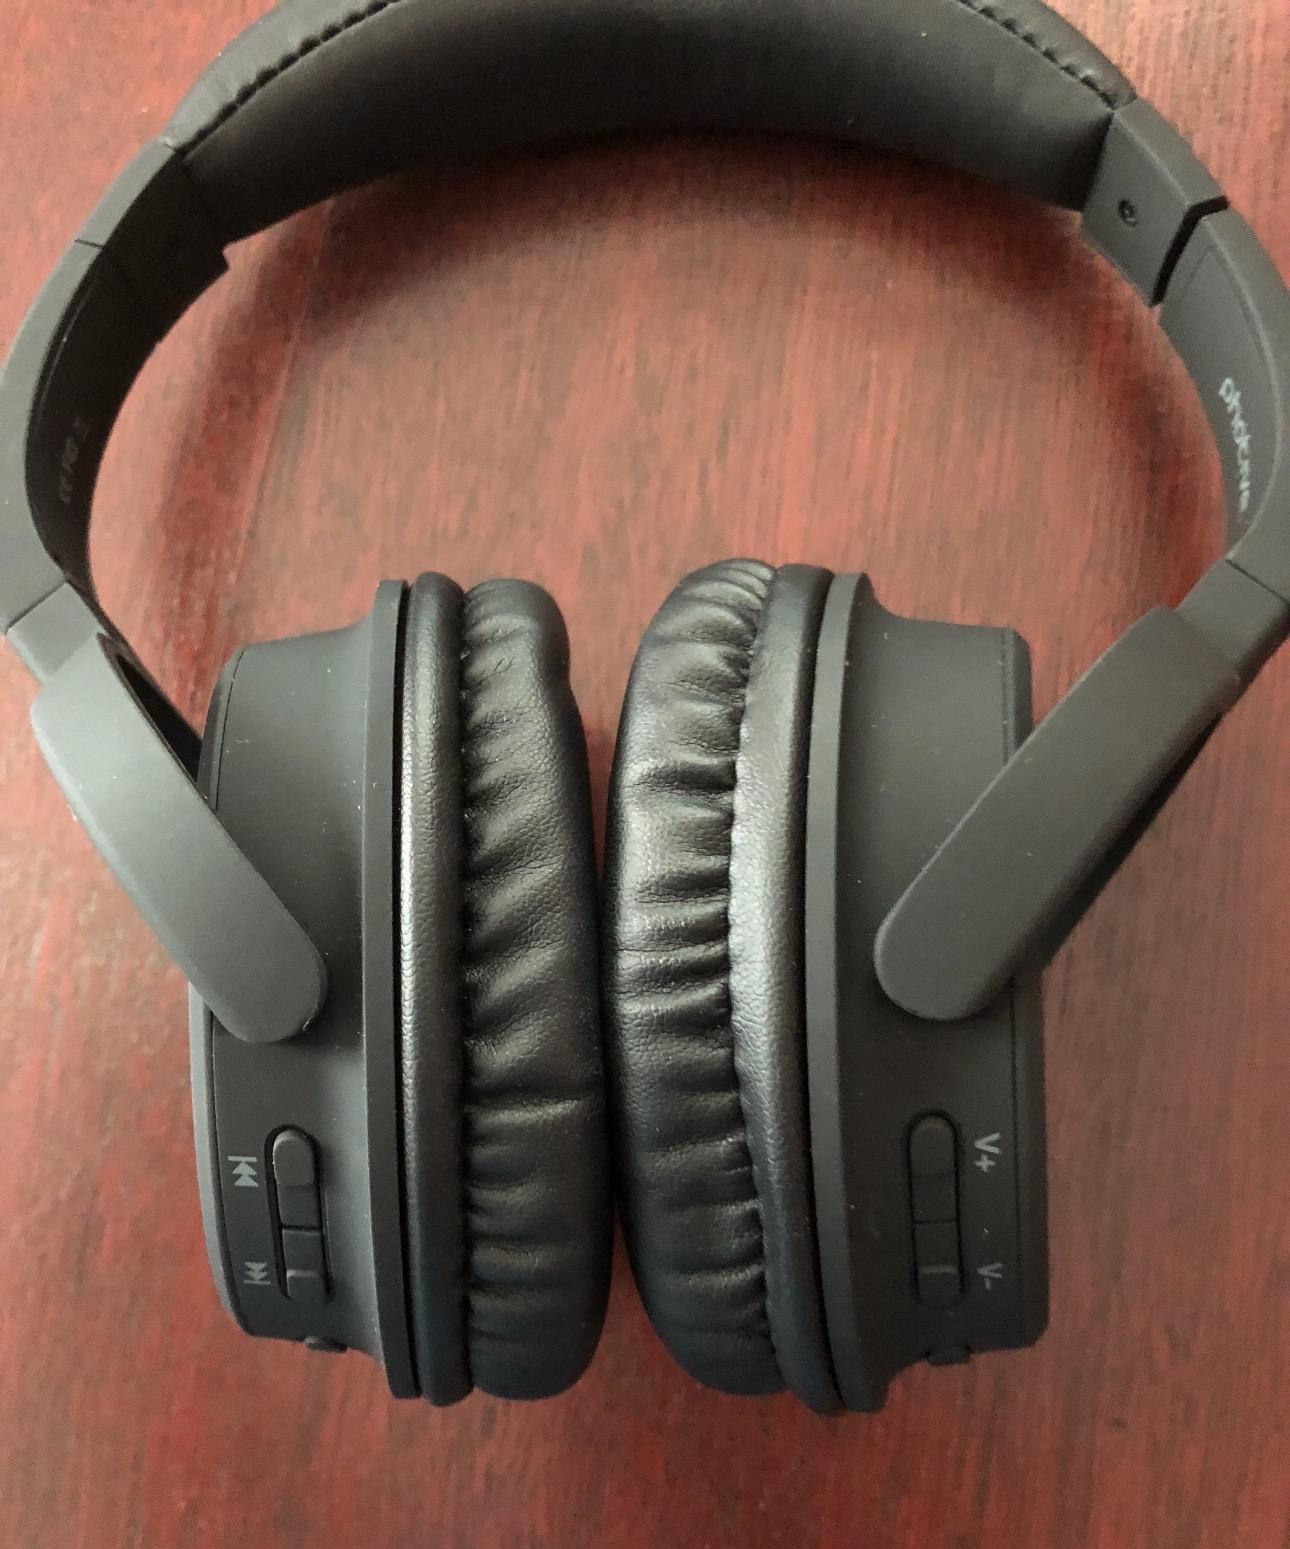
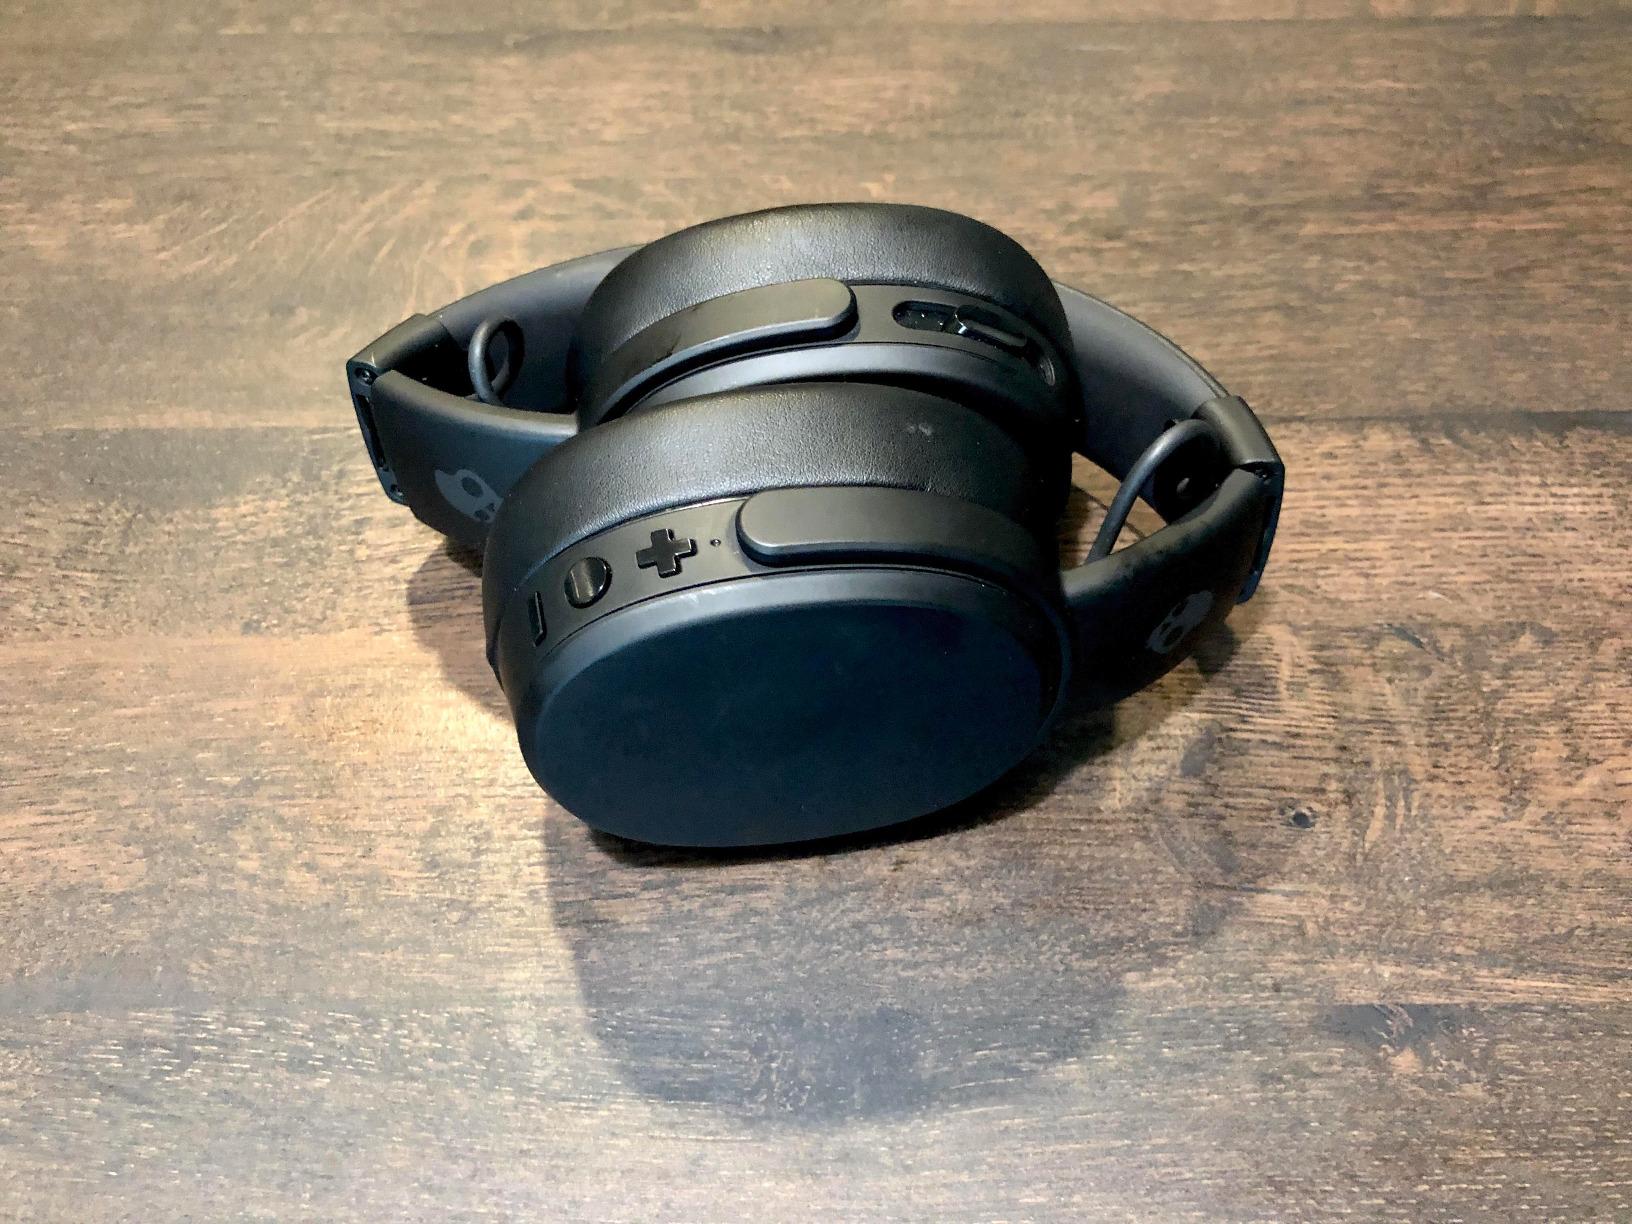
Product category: headphones
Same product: no